History of Sikhism

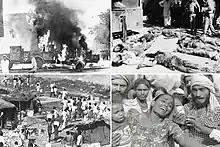
1984 anti-Sikh riots in Delhi-Haryana areas.

Ahmad Shah Abdali, fearing the Sikhs, did not follow his normal route through Punjab while he returned to Kabul. Jassa Singh Ahluwalia did not add more areas to his Misl. Instead, whenever any wealth or villages came into the hands of the Sikhs he distributed them among the Jathedars of all the Misls. Ahluwalia passed his last years in Amritsar. With the resources available to him, he repaired all the buildings, improved the management of the Gurdwaras, and provided better civic facilities to the residents of Amritsar. He wanted every Sikh to take Amrit before joining the Dal Khalsa.